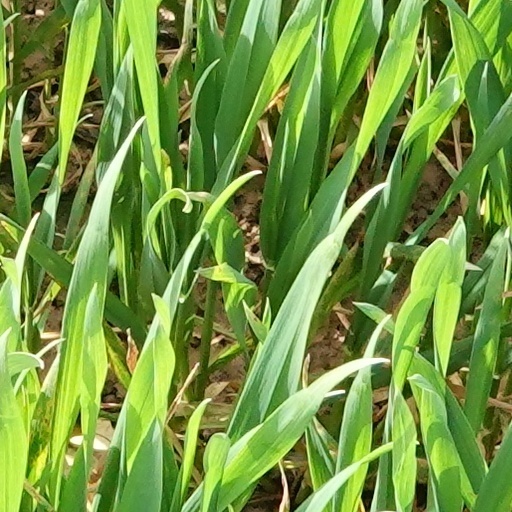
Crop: wheat